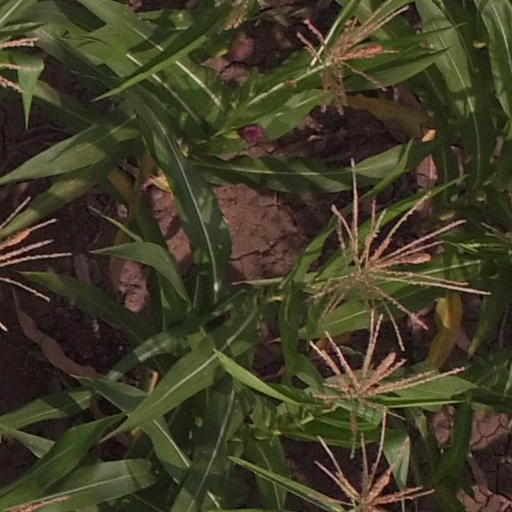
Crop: maize; corn